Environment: lab
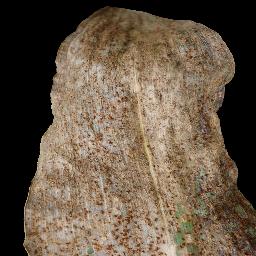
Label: common_rust